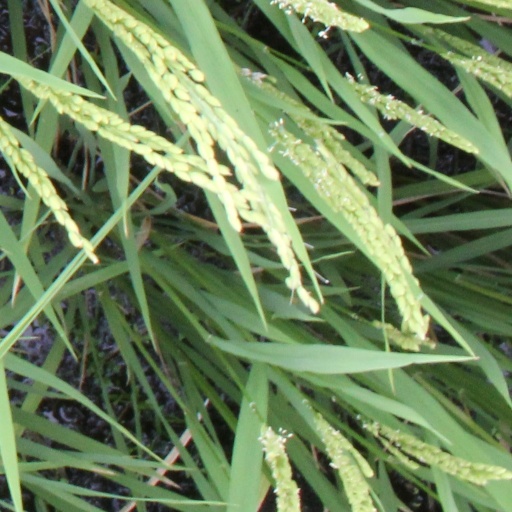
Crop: rice